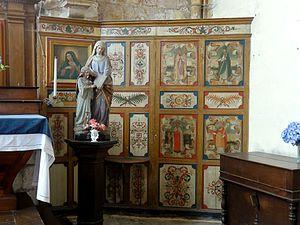
Retable du chevet, côté droite.
L'église Saint-Martin est une église catholique paroissiale située à Cramoisy, dans le département de l'Oise, en France. Elle possède un clocher roman de deux étages, qui remonte au tout début du XIIᵉ siècle.